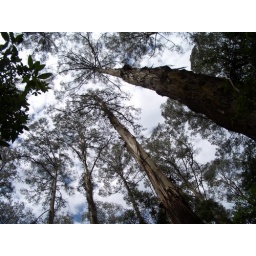
Melbourne January 2005. I stayed in the car listening to Pavement with the windows up.